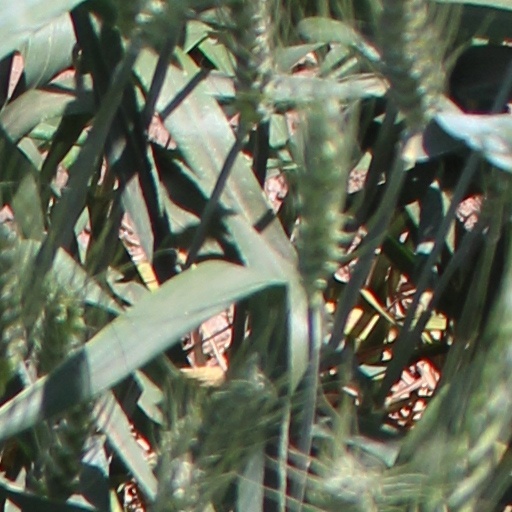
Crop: wheat